Grantham and Lincoln railway line

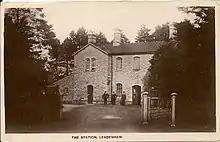
Leadenham railway station

The line between Honington and Lincoln was opened by the GNR on 15 April 1867. It was 18 miles 2 chains in extent and was constructed by Kirk & Parry for £121,533. There were stations at Caythorpe, Leadenham, Navenby, Harmston and Waddington, and the line joined the Lincolnshire Loop at Pelham Street junction, Lincoln. Board of Trade sanction was given for passenger opening, provided that a 5 mph speed limit was observed over Fulbeck bank where a slip was giving trouble, and on condition that all trains over Pelham Street crossing had a pilotman. Captain Tyler withdrew this condition on 2 August, as a satisfactory signalling and locking system had been installed there.